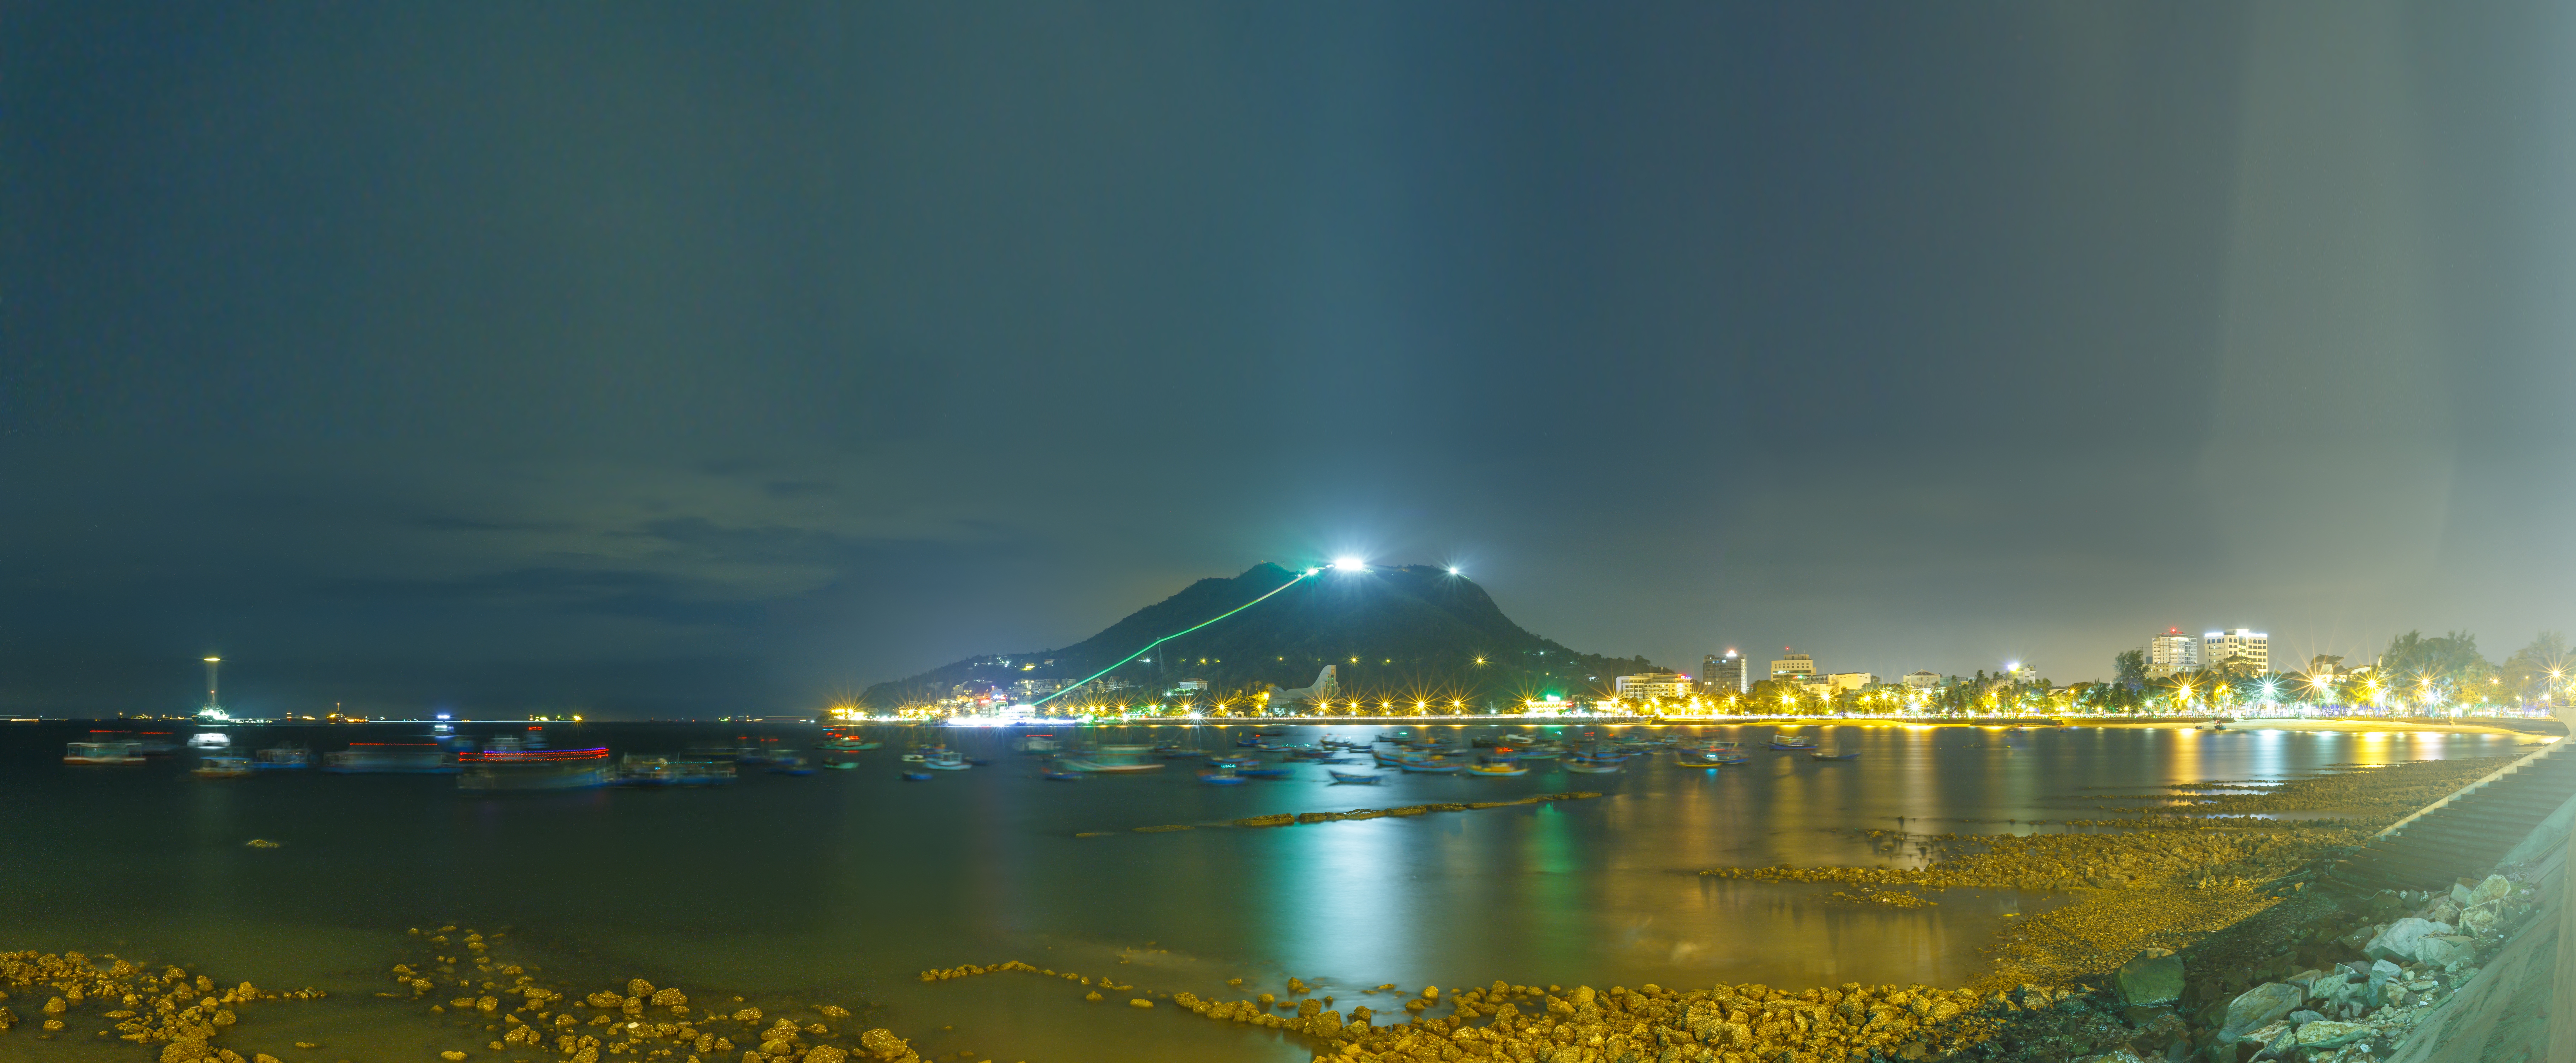
rock, horizon, mountain, skyline, night, cityscape, panorama, dusk, reflection, scenery, aurora, exposure, rainbow, collage, the sea, vung tau, exposure night, tr nh patience, s kien, atmospheric phenomenon